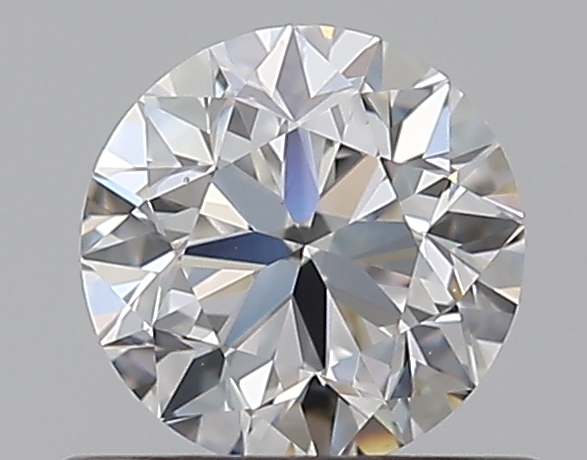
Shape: round
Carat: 0.5
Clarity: VS2
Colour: F
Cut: VG
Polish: EX
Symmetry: GD
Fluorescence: F
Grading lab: GIA
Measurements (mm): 4.95 x 4.99 x 3.19